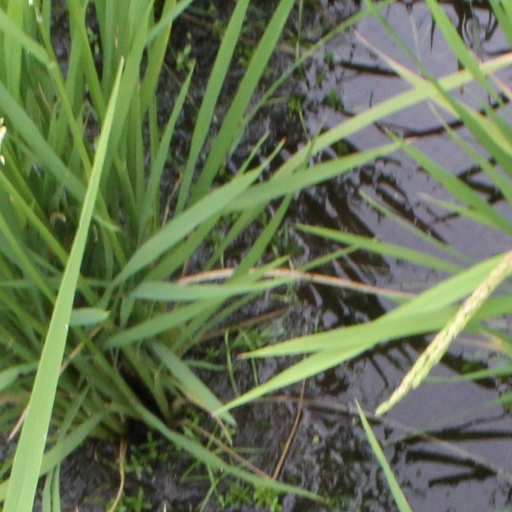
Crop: rice